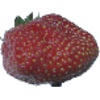
Label: strawberry_wedge